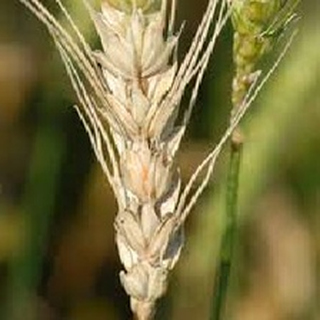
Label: wheat_fusarium_head_blight